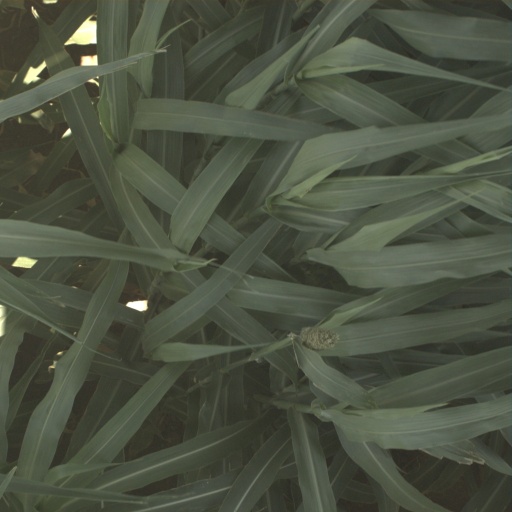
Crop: sorghum